Jacobite Army (1745)

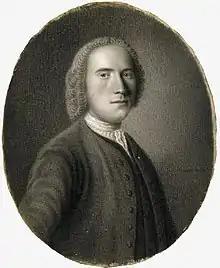
Lord George Murray, Jacobite lieutenant-general; while possessing considerable talents, his inability to take advice and personality clashes with Charles became a major factor in the campaign

Charles left France on 15 July aboard "Du Teillay," supplies and 70 volunteers from the Irish Brigade transported by "Elizabeth," an elderly 64-gun warship. Four days out, they were intercepted by "HMS Lion" which engaged "Elizabeth"; after a four hour battle, both were forced to return to port, while "Du Teillay" continued to Eriskay. This meant Charles arrived with few weapons, accompanied only by the "Seven Men of Moidart," among them the elderly Marquess of Tullibardine and John O'Sullivan, an Irish-born officer in the French army.